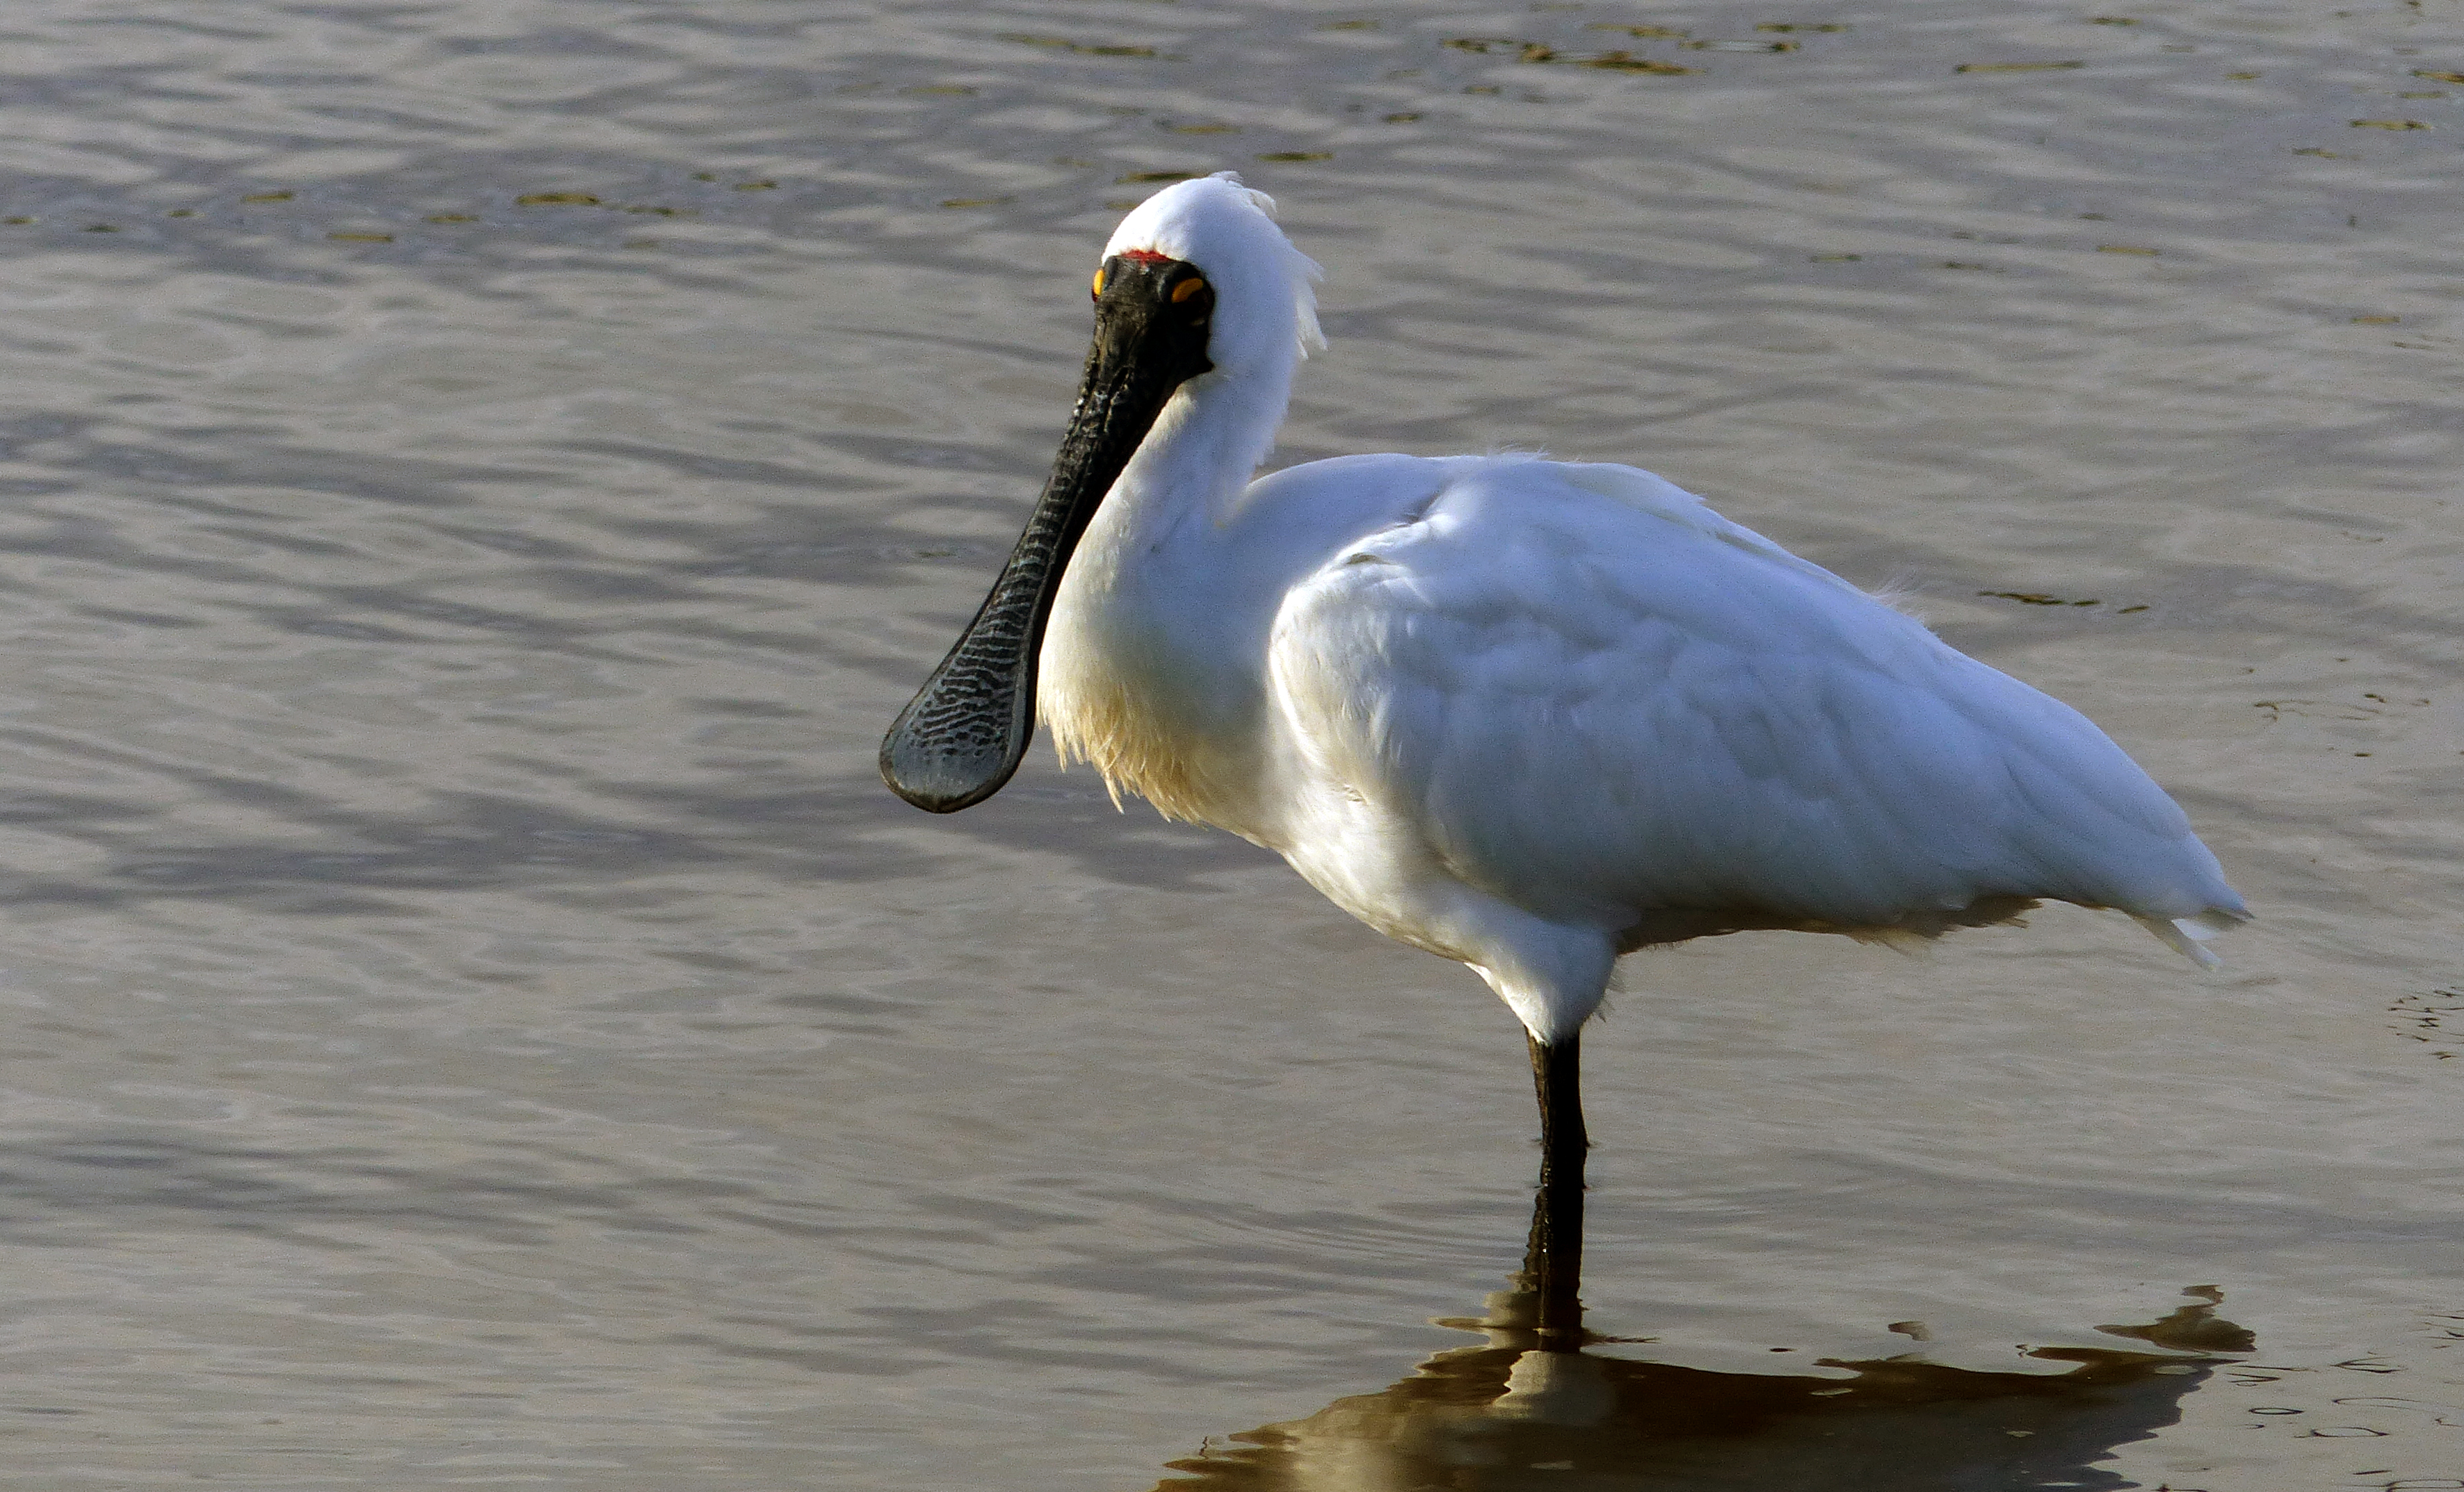
nature, bird, wing, wildlife, beak, fauna, vertebrate, lumixfz200, bridgecameras, wadingbirds, egret, heron, waterbirds, whitebirds, flickrsbestcreatures, royalspoonbills, pelecaniformes, spoonbill, great egret